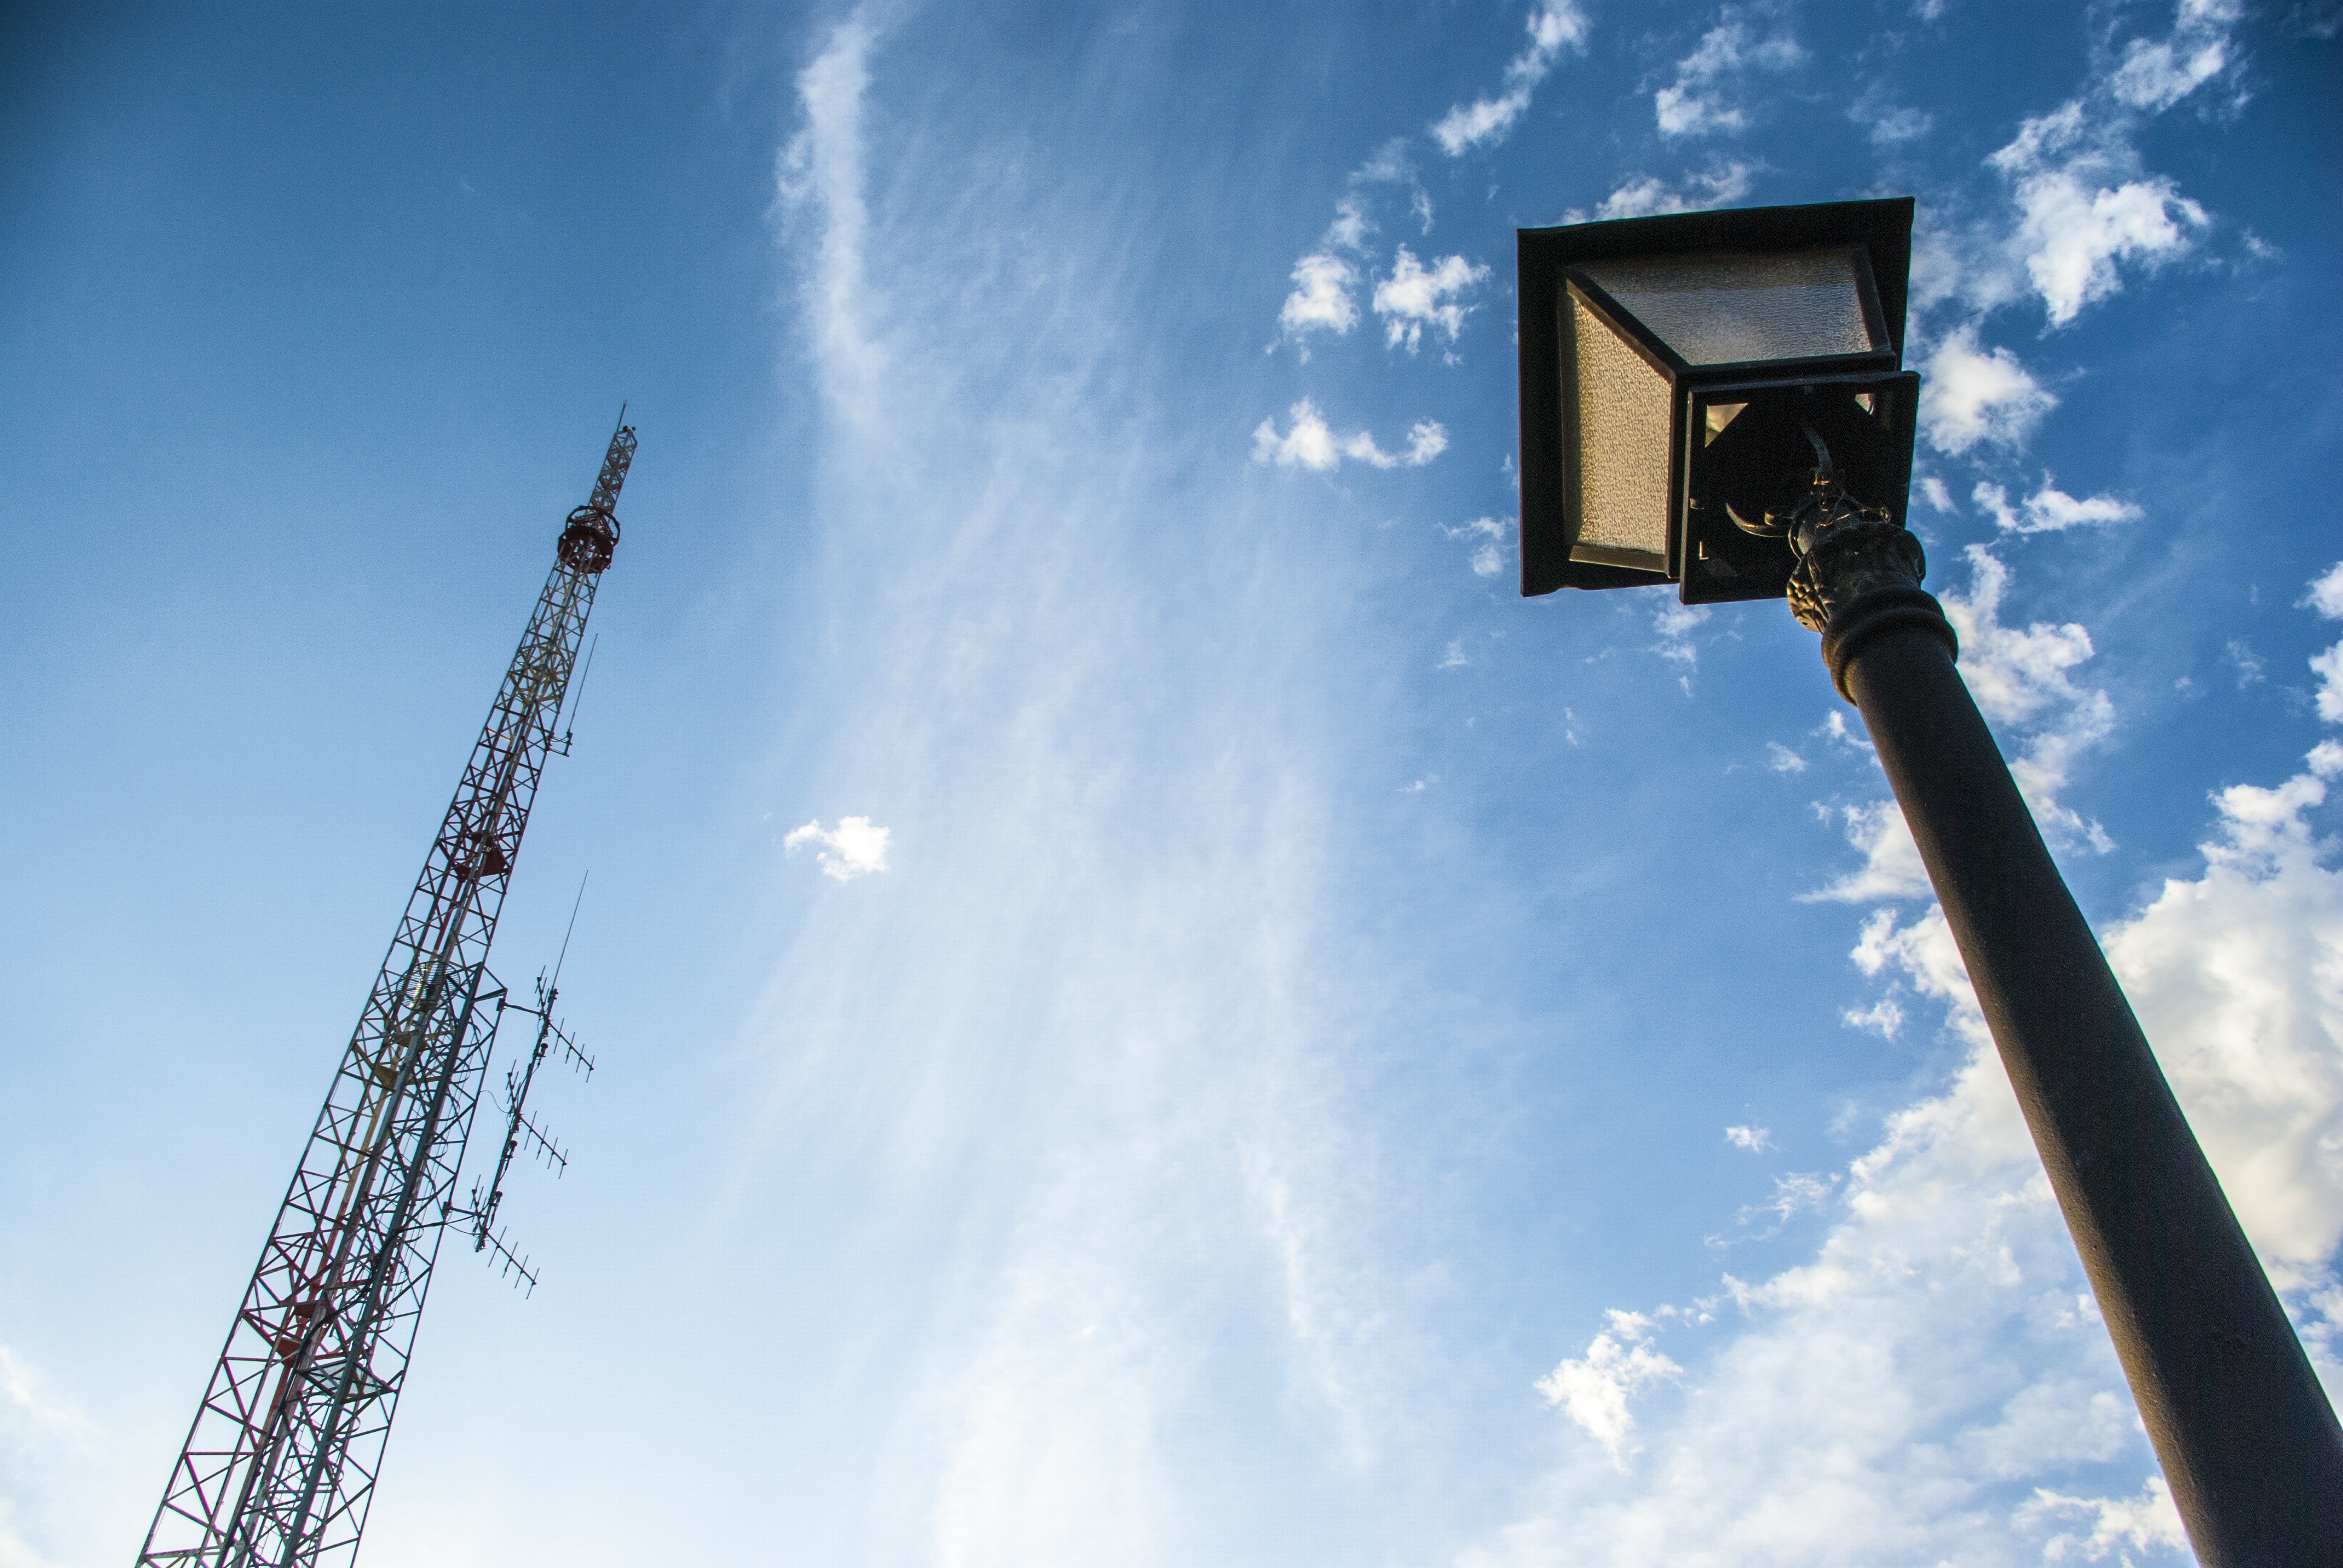
light, cloud, sky, technology, sunlight, reflection, tower, mast, contrast, blue, street light, electricity, lighting, street lamp, energy, blue sky, future, light fixture, telecommunications, past, antennas, acute, atmosphere of earth